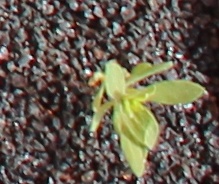
Label: Kochia